Horse breed

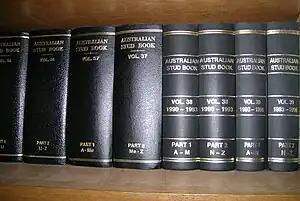
Australian Stud Books from the 1990s

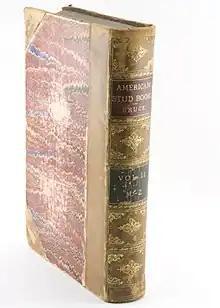
One volume of the 1873 American Stud Book

Horses have been selectively bred since their domestication. However, the concept of purebred bloodstock and a controlled, written breed registry only became of significant importance in modern times. Today, the standards for defining and registration of different breeds vary. Sometimes, purebred horses are called "Thoroughbreds", which is incorrect; "Thoroughbred" is a specific breed of horse, while a "purebred" is a horse (or any other animal) with a defined pedigree recognized by a breed registry.